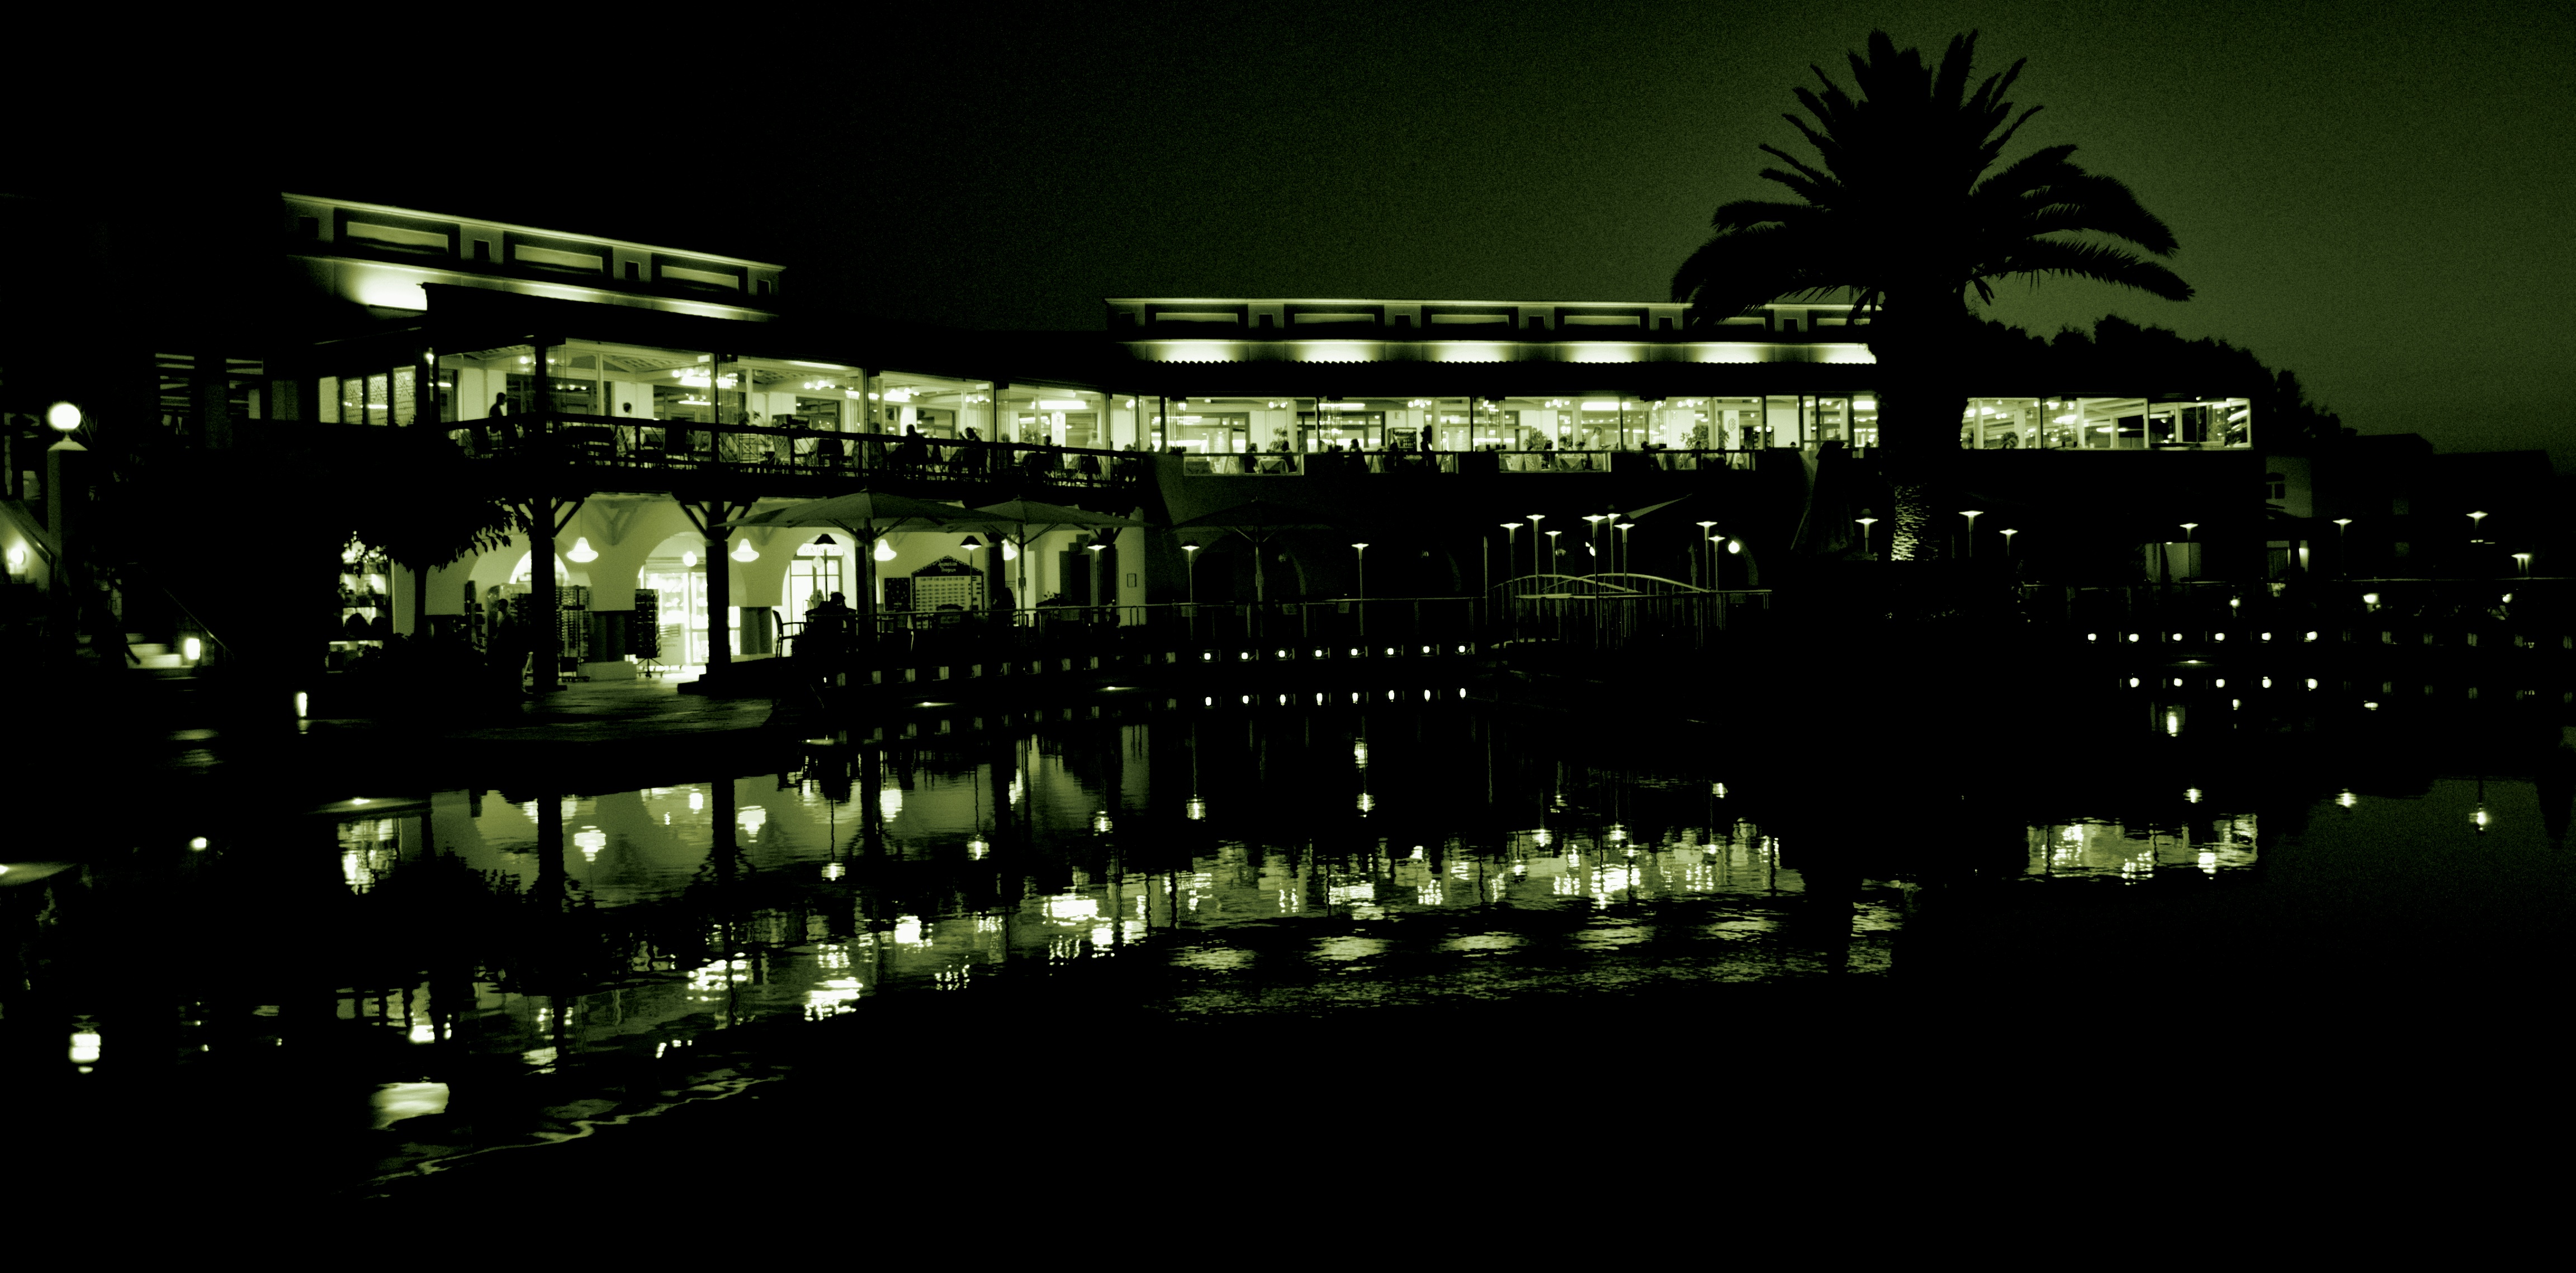
light, skyline, night, palm tree, building, cityscape, vacation, pool, evening, reflection, darkness, lighting, stadium, hotel, resort, crete, metropolis